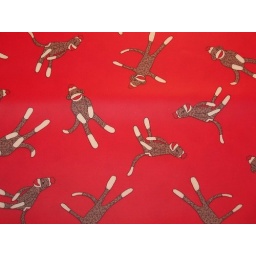
moda laminated tossed monkey in red